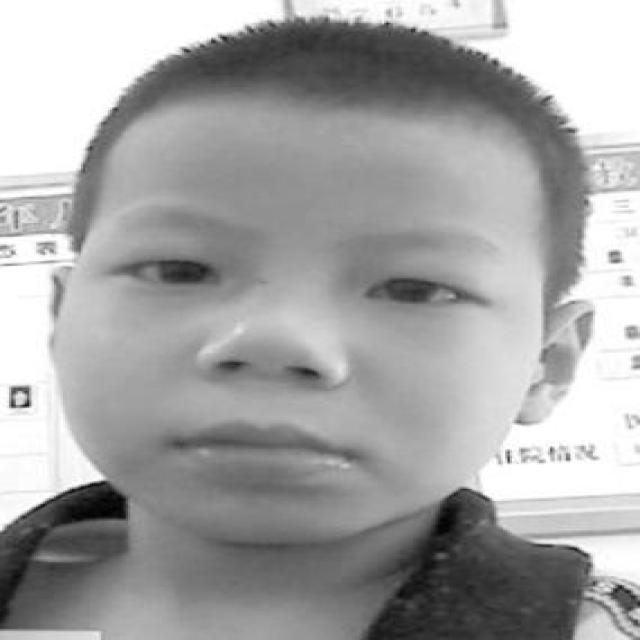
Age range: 0-12